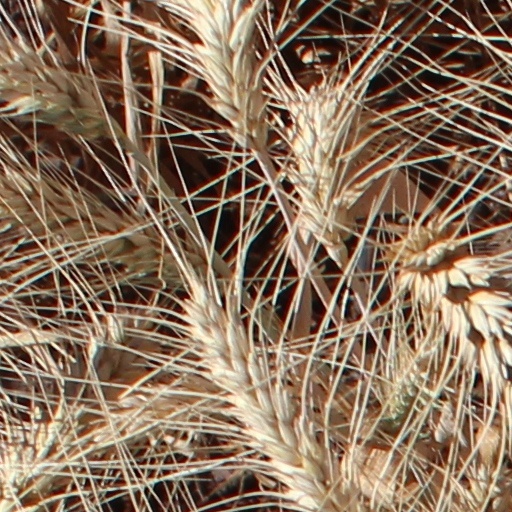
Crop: wheat